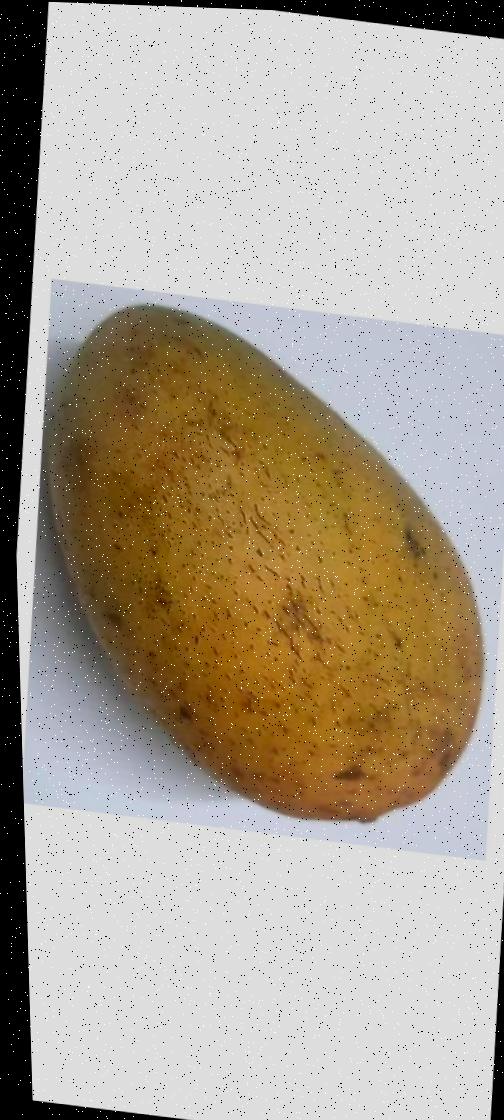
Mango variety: Ashshina Classic